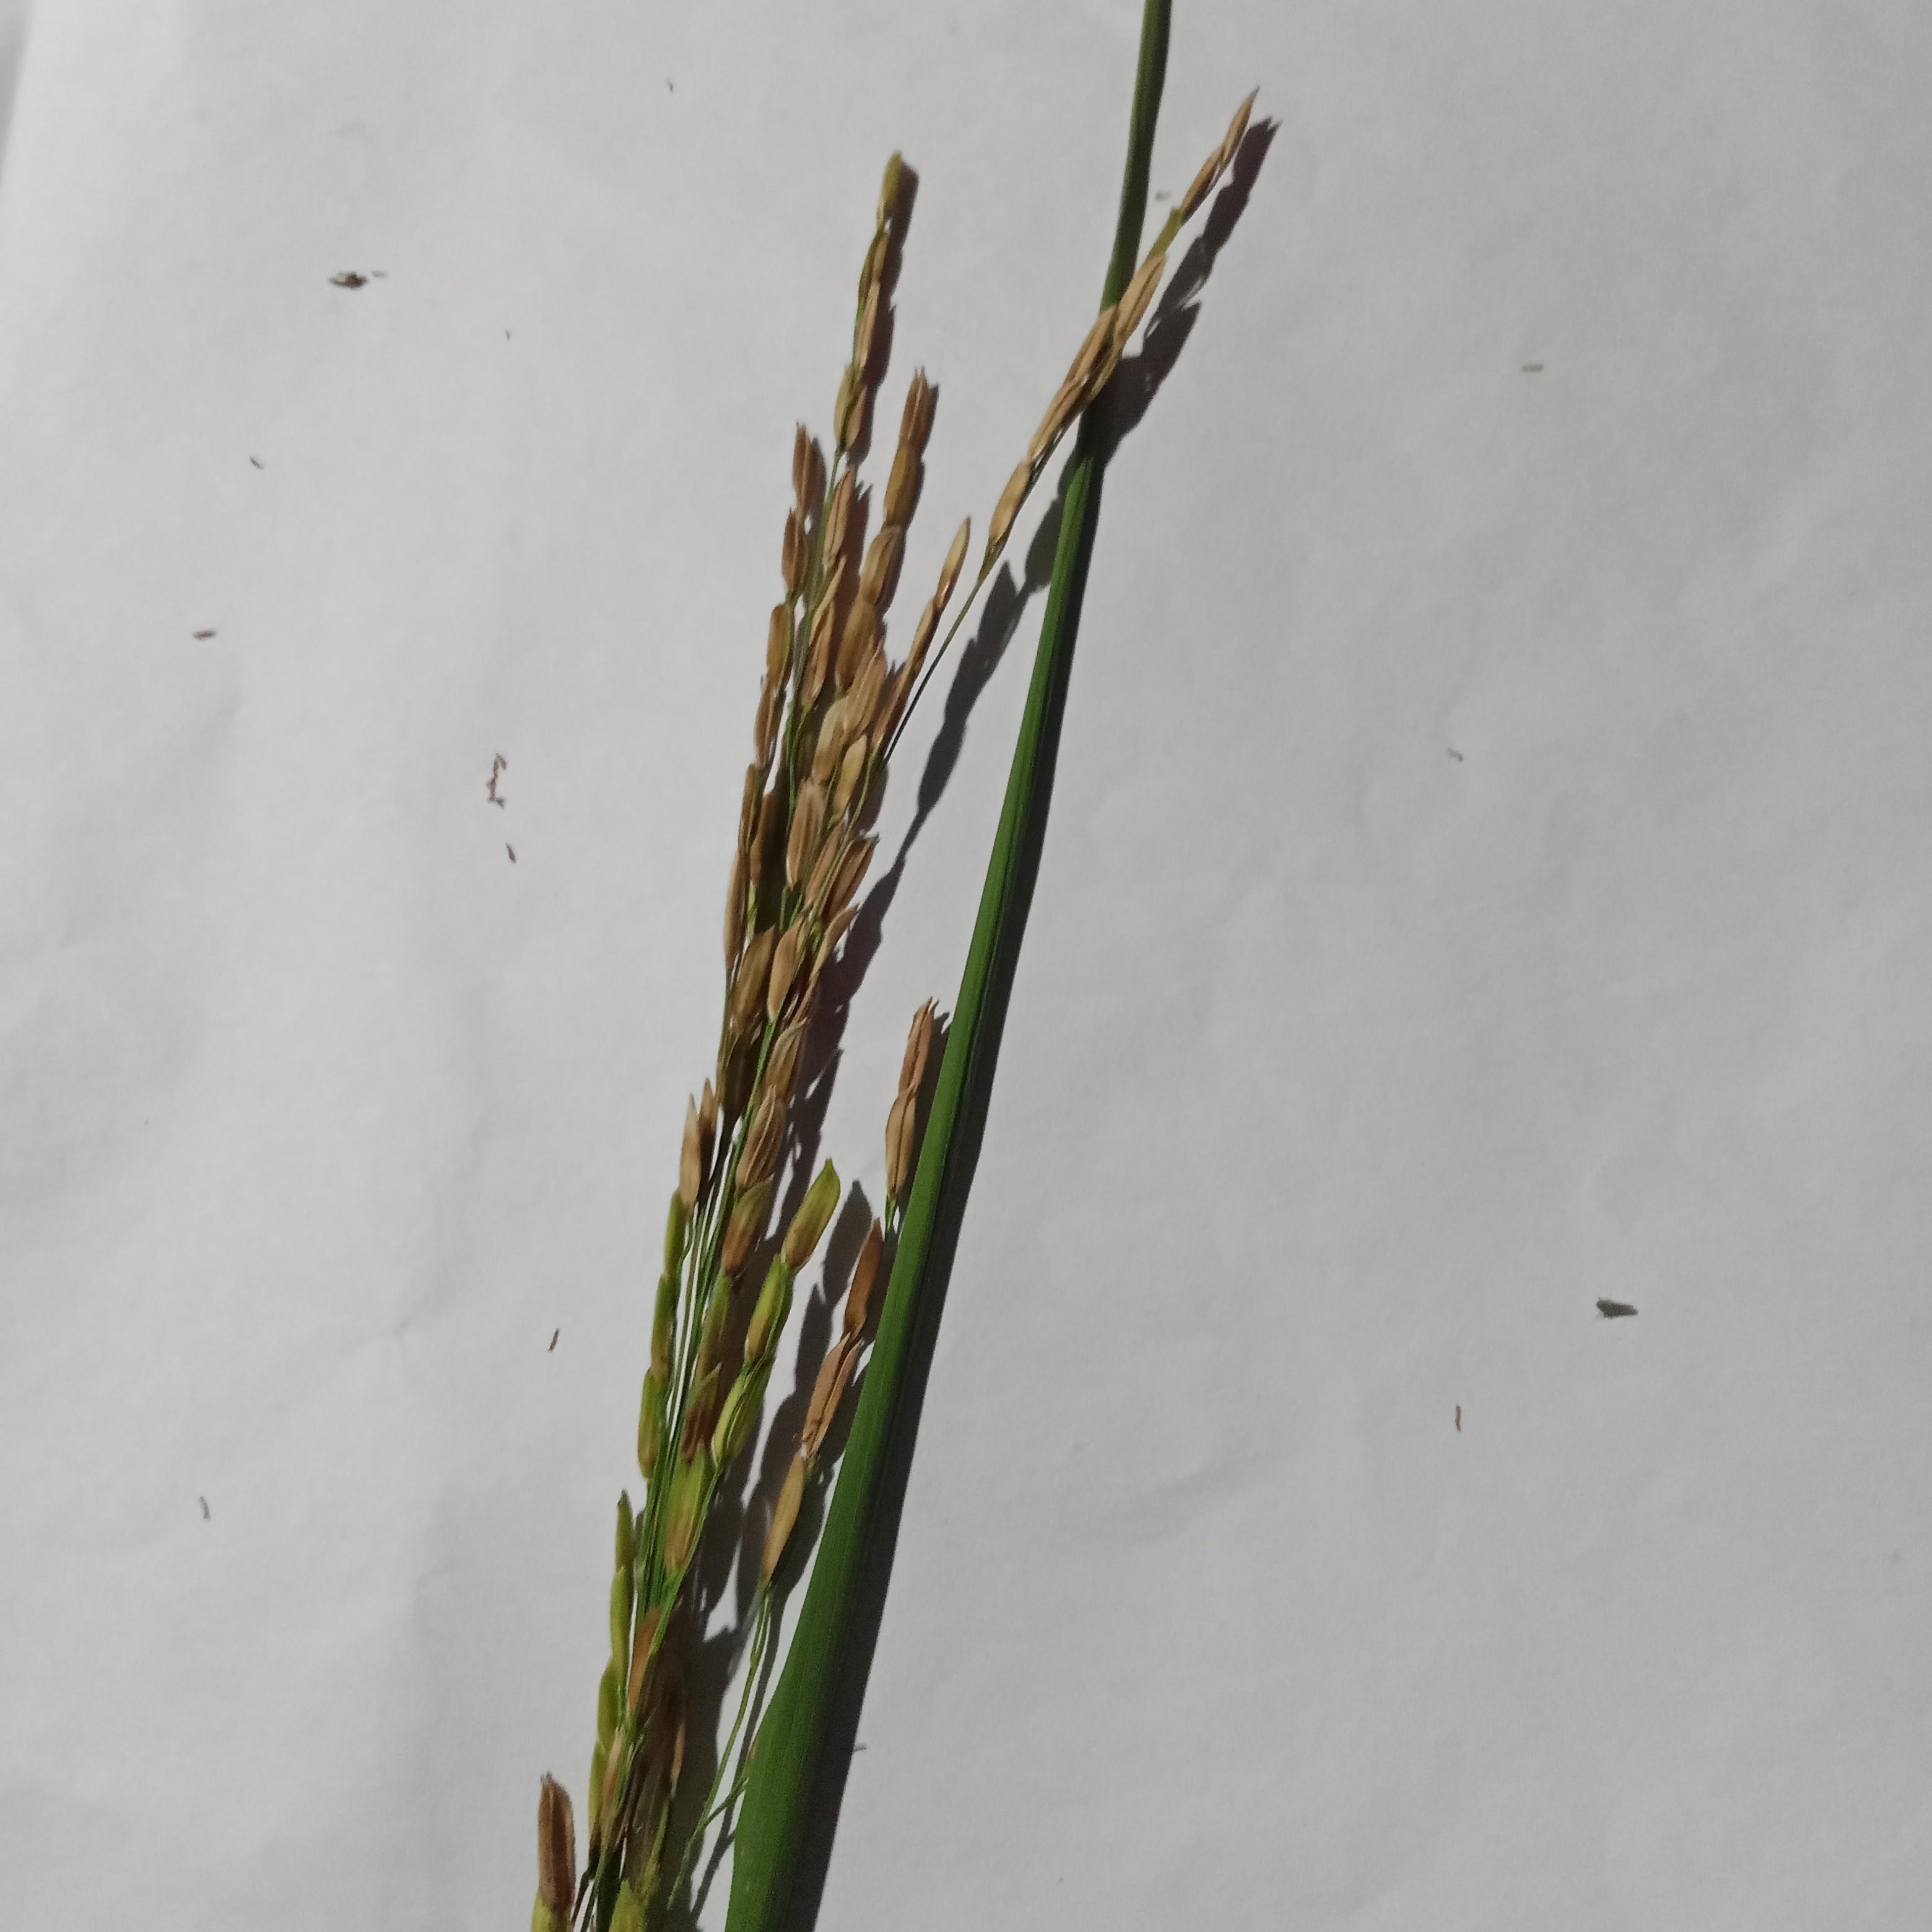
Label: Rice___Neck_Blast